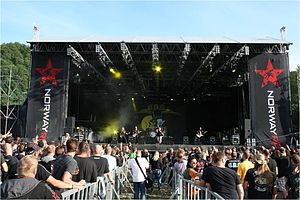
Norway Rock Festival
Norway Rock Festival var en årlig musikfestival som blev afholdt i Kvinesdal, Norge. Festivalen strakte sig over tre dage, og blev arrangeret første gang i 2006. I 2010 havde festivalen 5-års jubilæum og blev udvidet til 4 dage. Året efter måtte festival dog erklære sig konkurs efter et underskud på 2 mio. NOK i 2011.